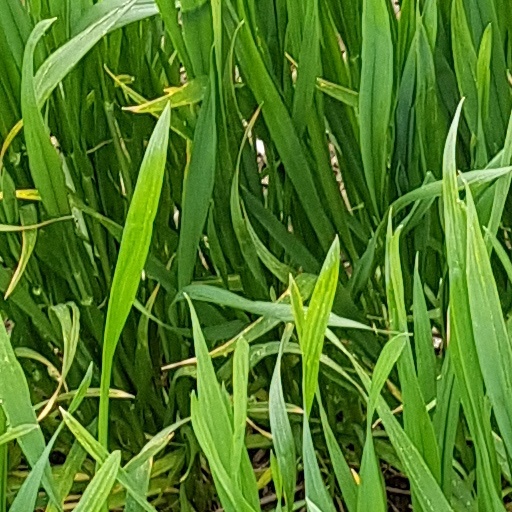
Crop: wheat